Brovst Municipality

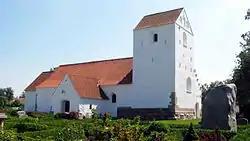
Brovst Church

Brovst Municipality's coat of arms was a red rooster on white background. On either side of the rooster was three white seashells on red background.